Pe̍h-ōe-jī

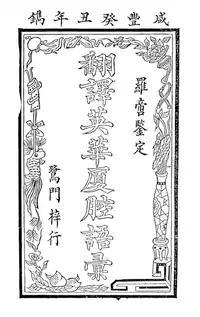
Frontispiece of Doty's "Anglo Chinese Manual of the Amoy Dialect" (1853)

The history of has been heavily influenced by official attitudes towards the Southern Min vernaculars and the Christian organizations that propagated it. Early documents point to the purpose of the creation of POJ as being pedagogical in nature, closely allied to educating Christian converts.